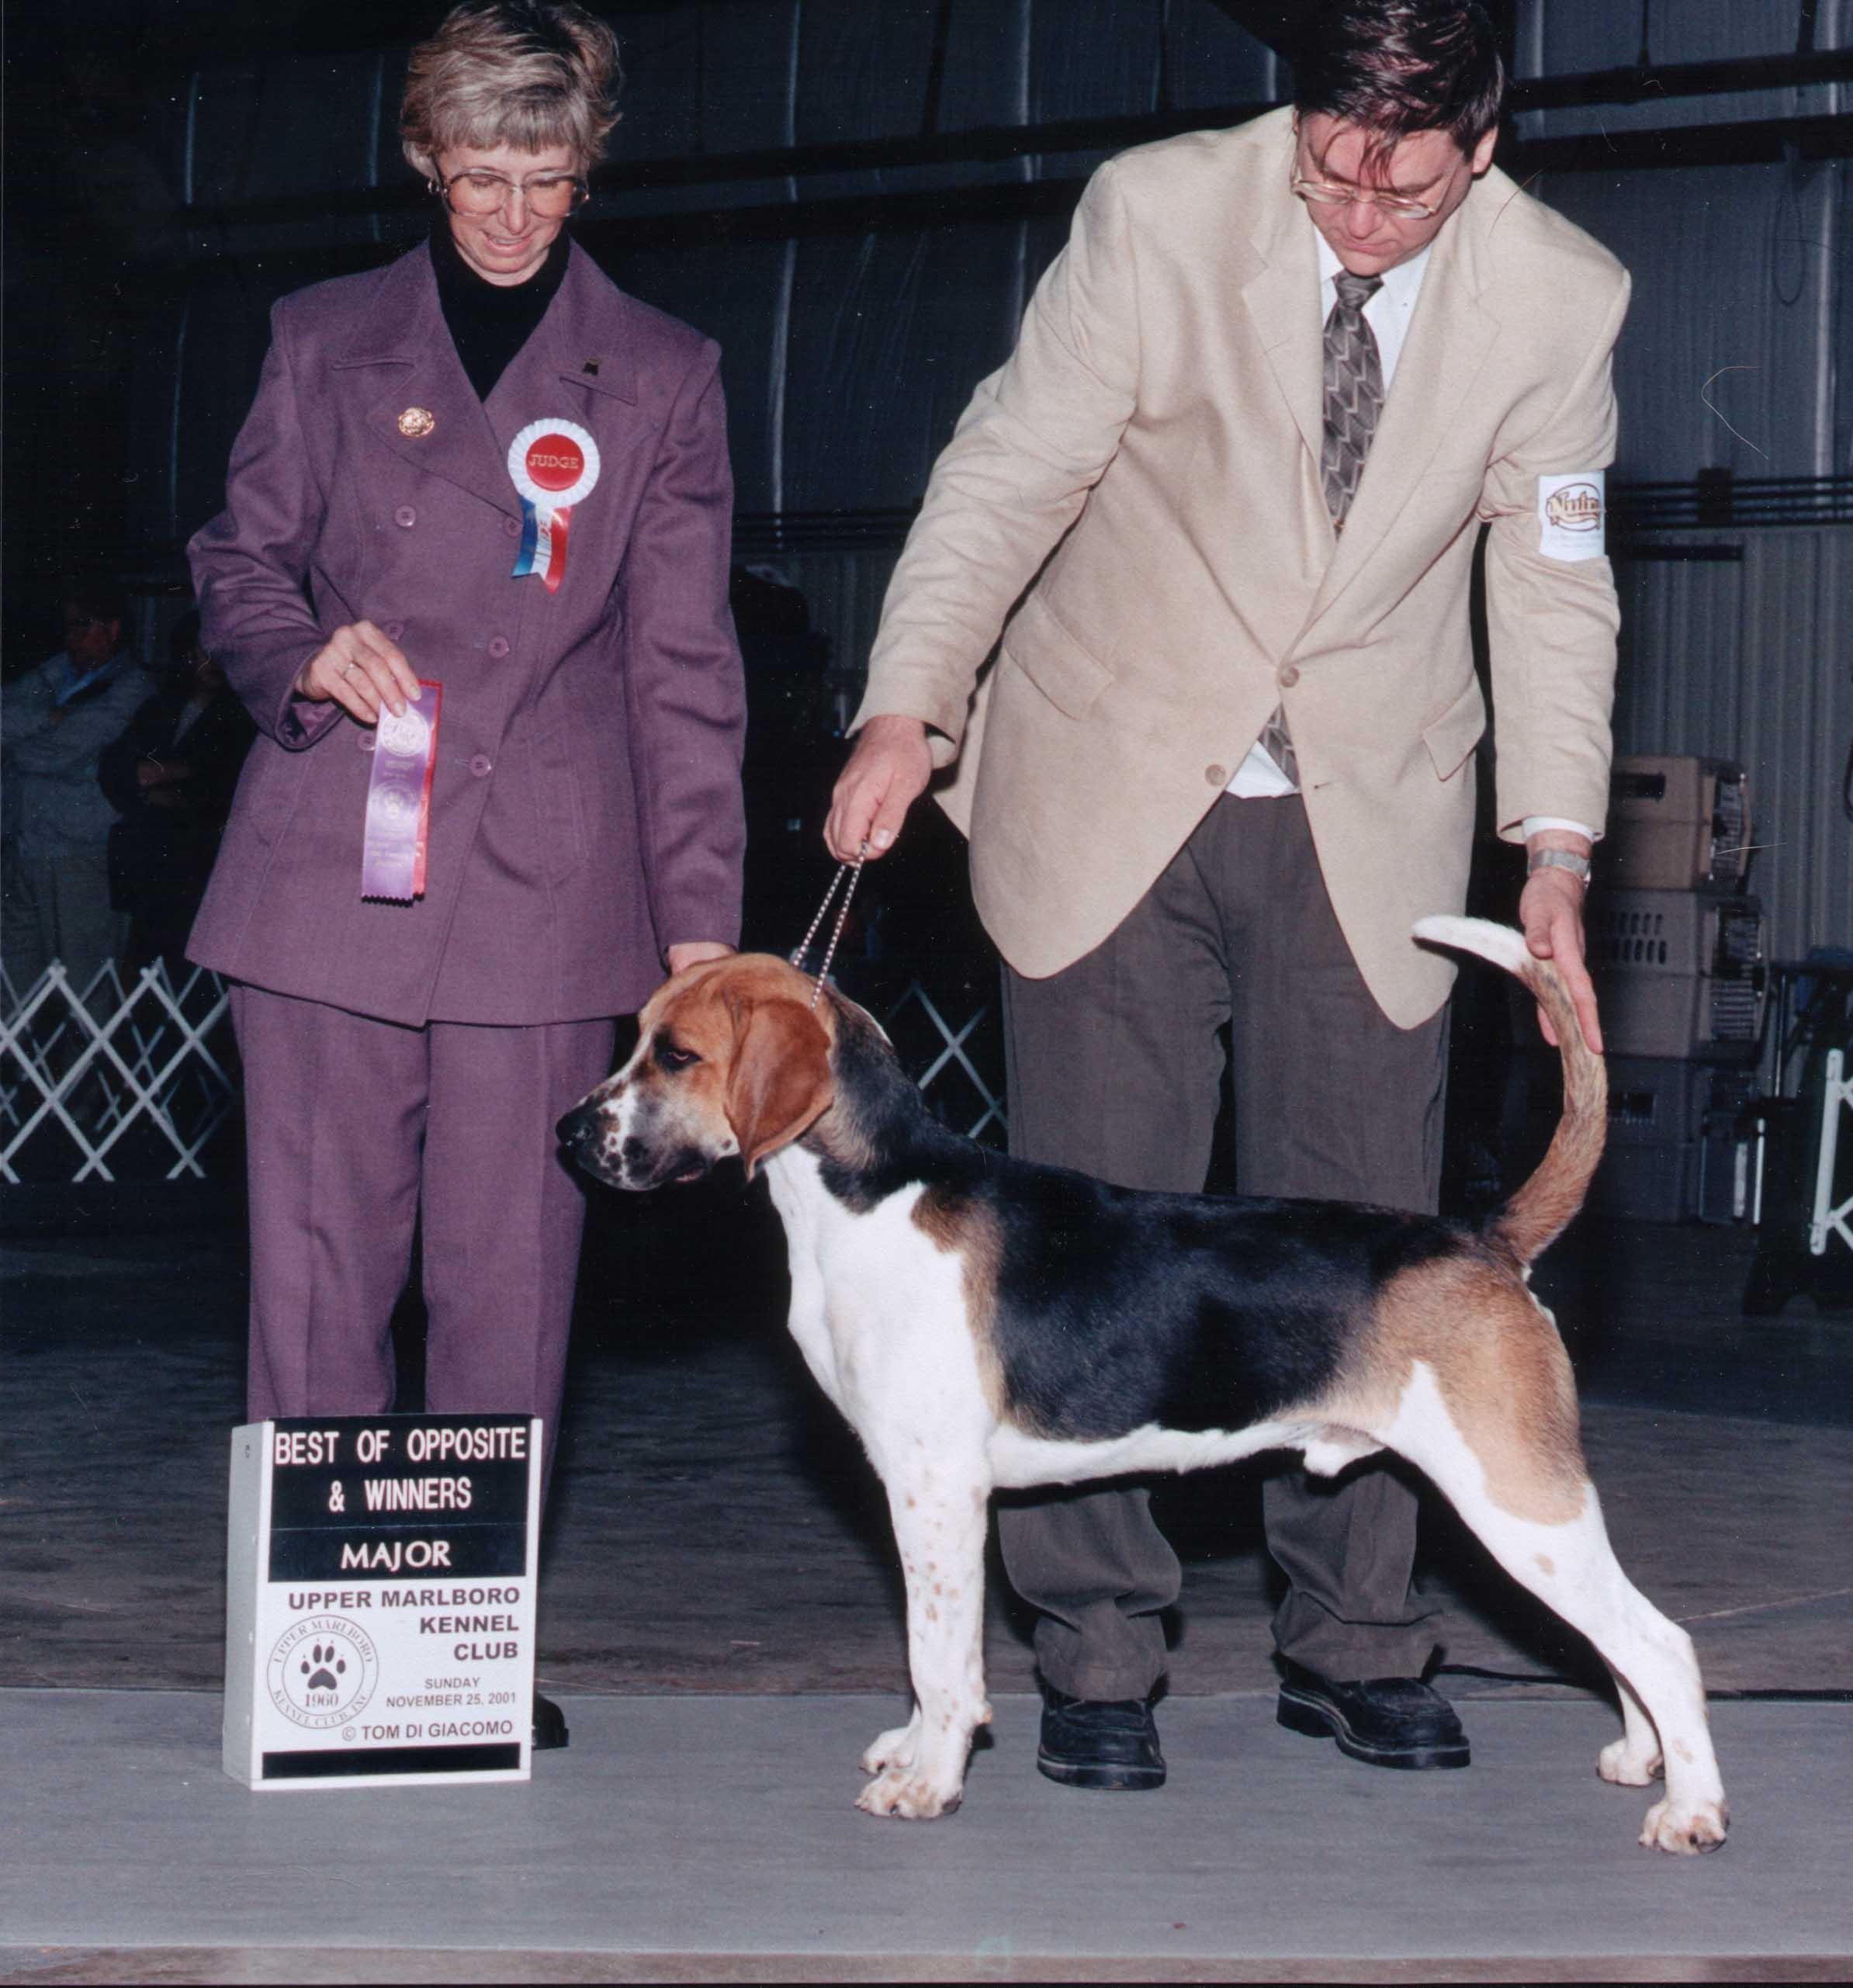
English_foxhound